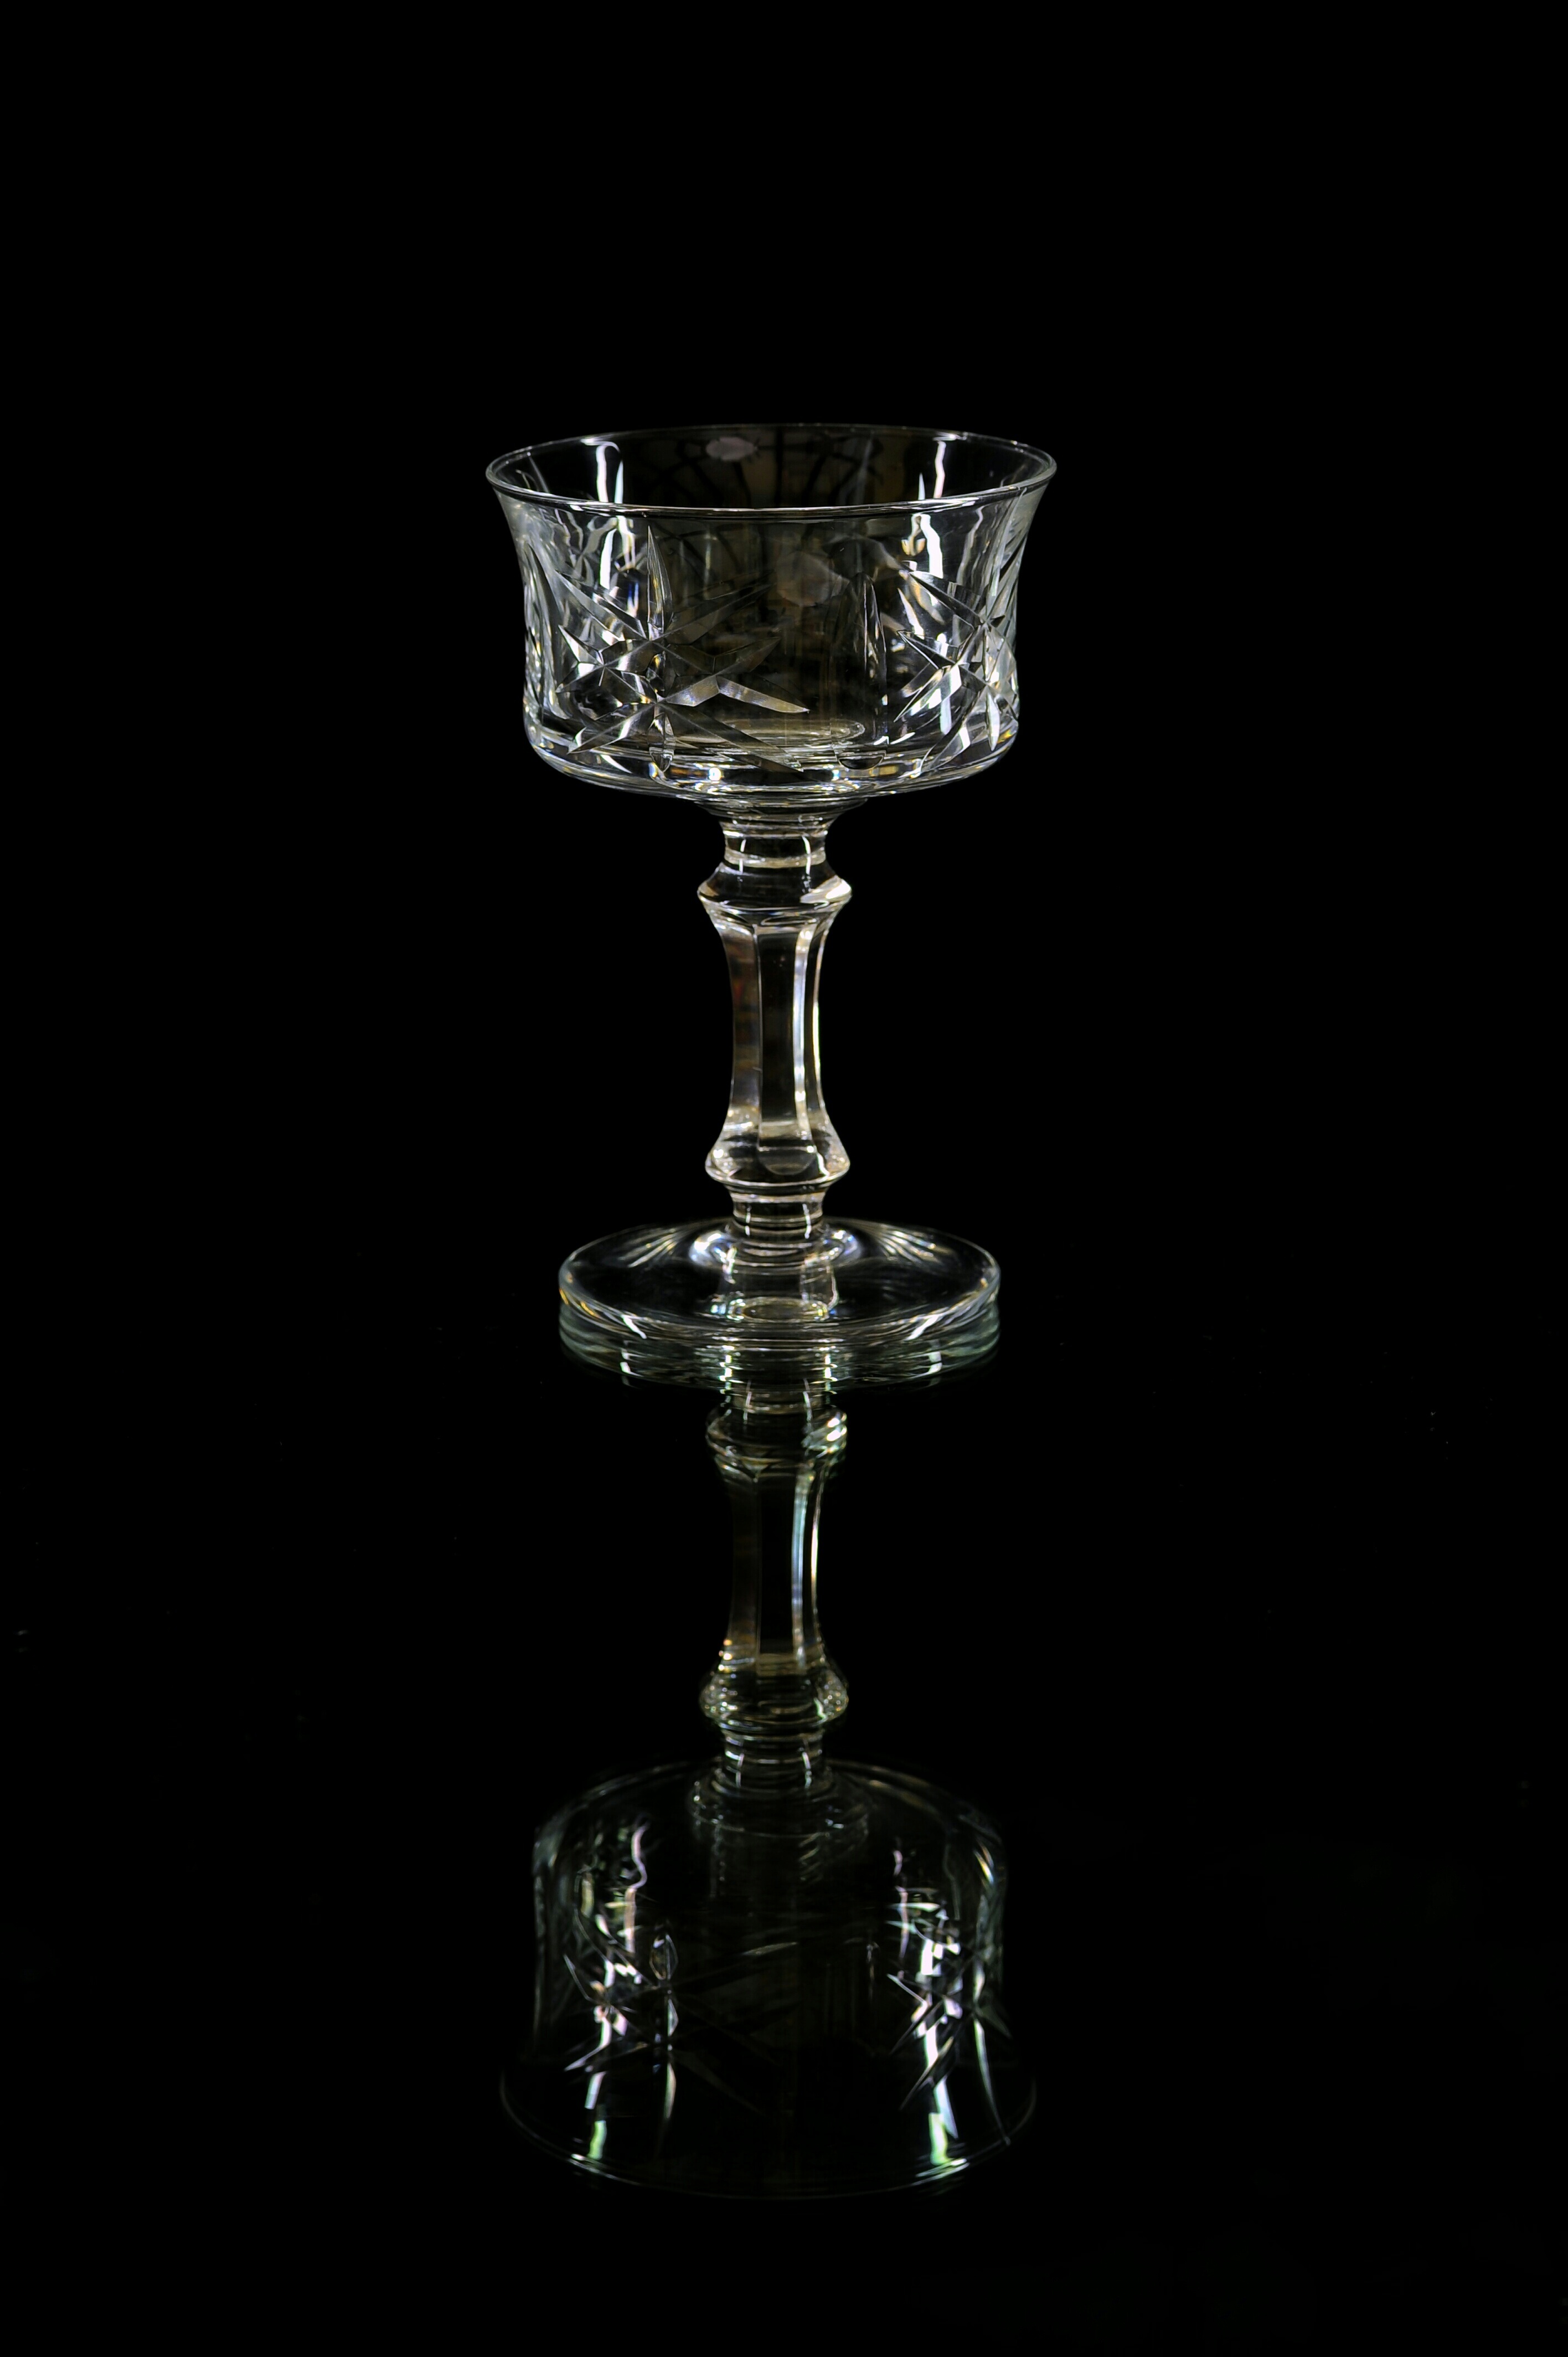
glass, drink, empty, lighting, tray, wine glass, transparent, glasses, whisky, crystal, murano, stemware, drinkware, champagne stemware, liquors